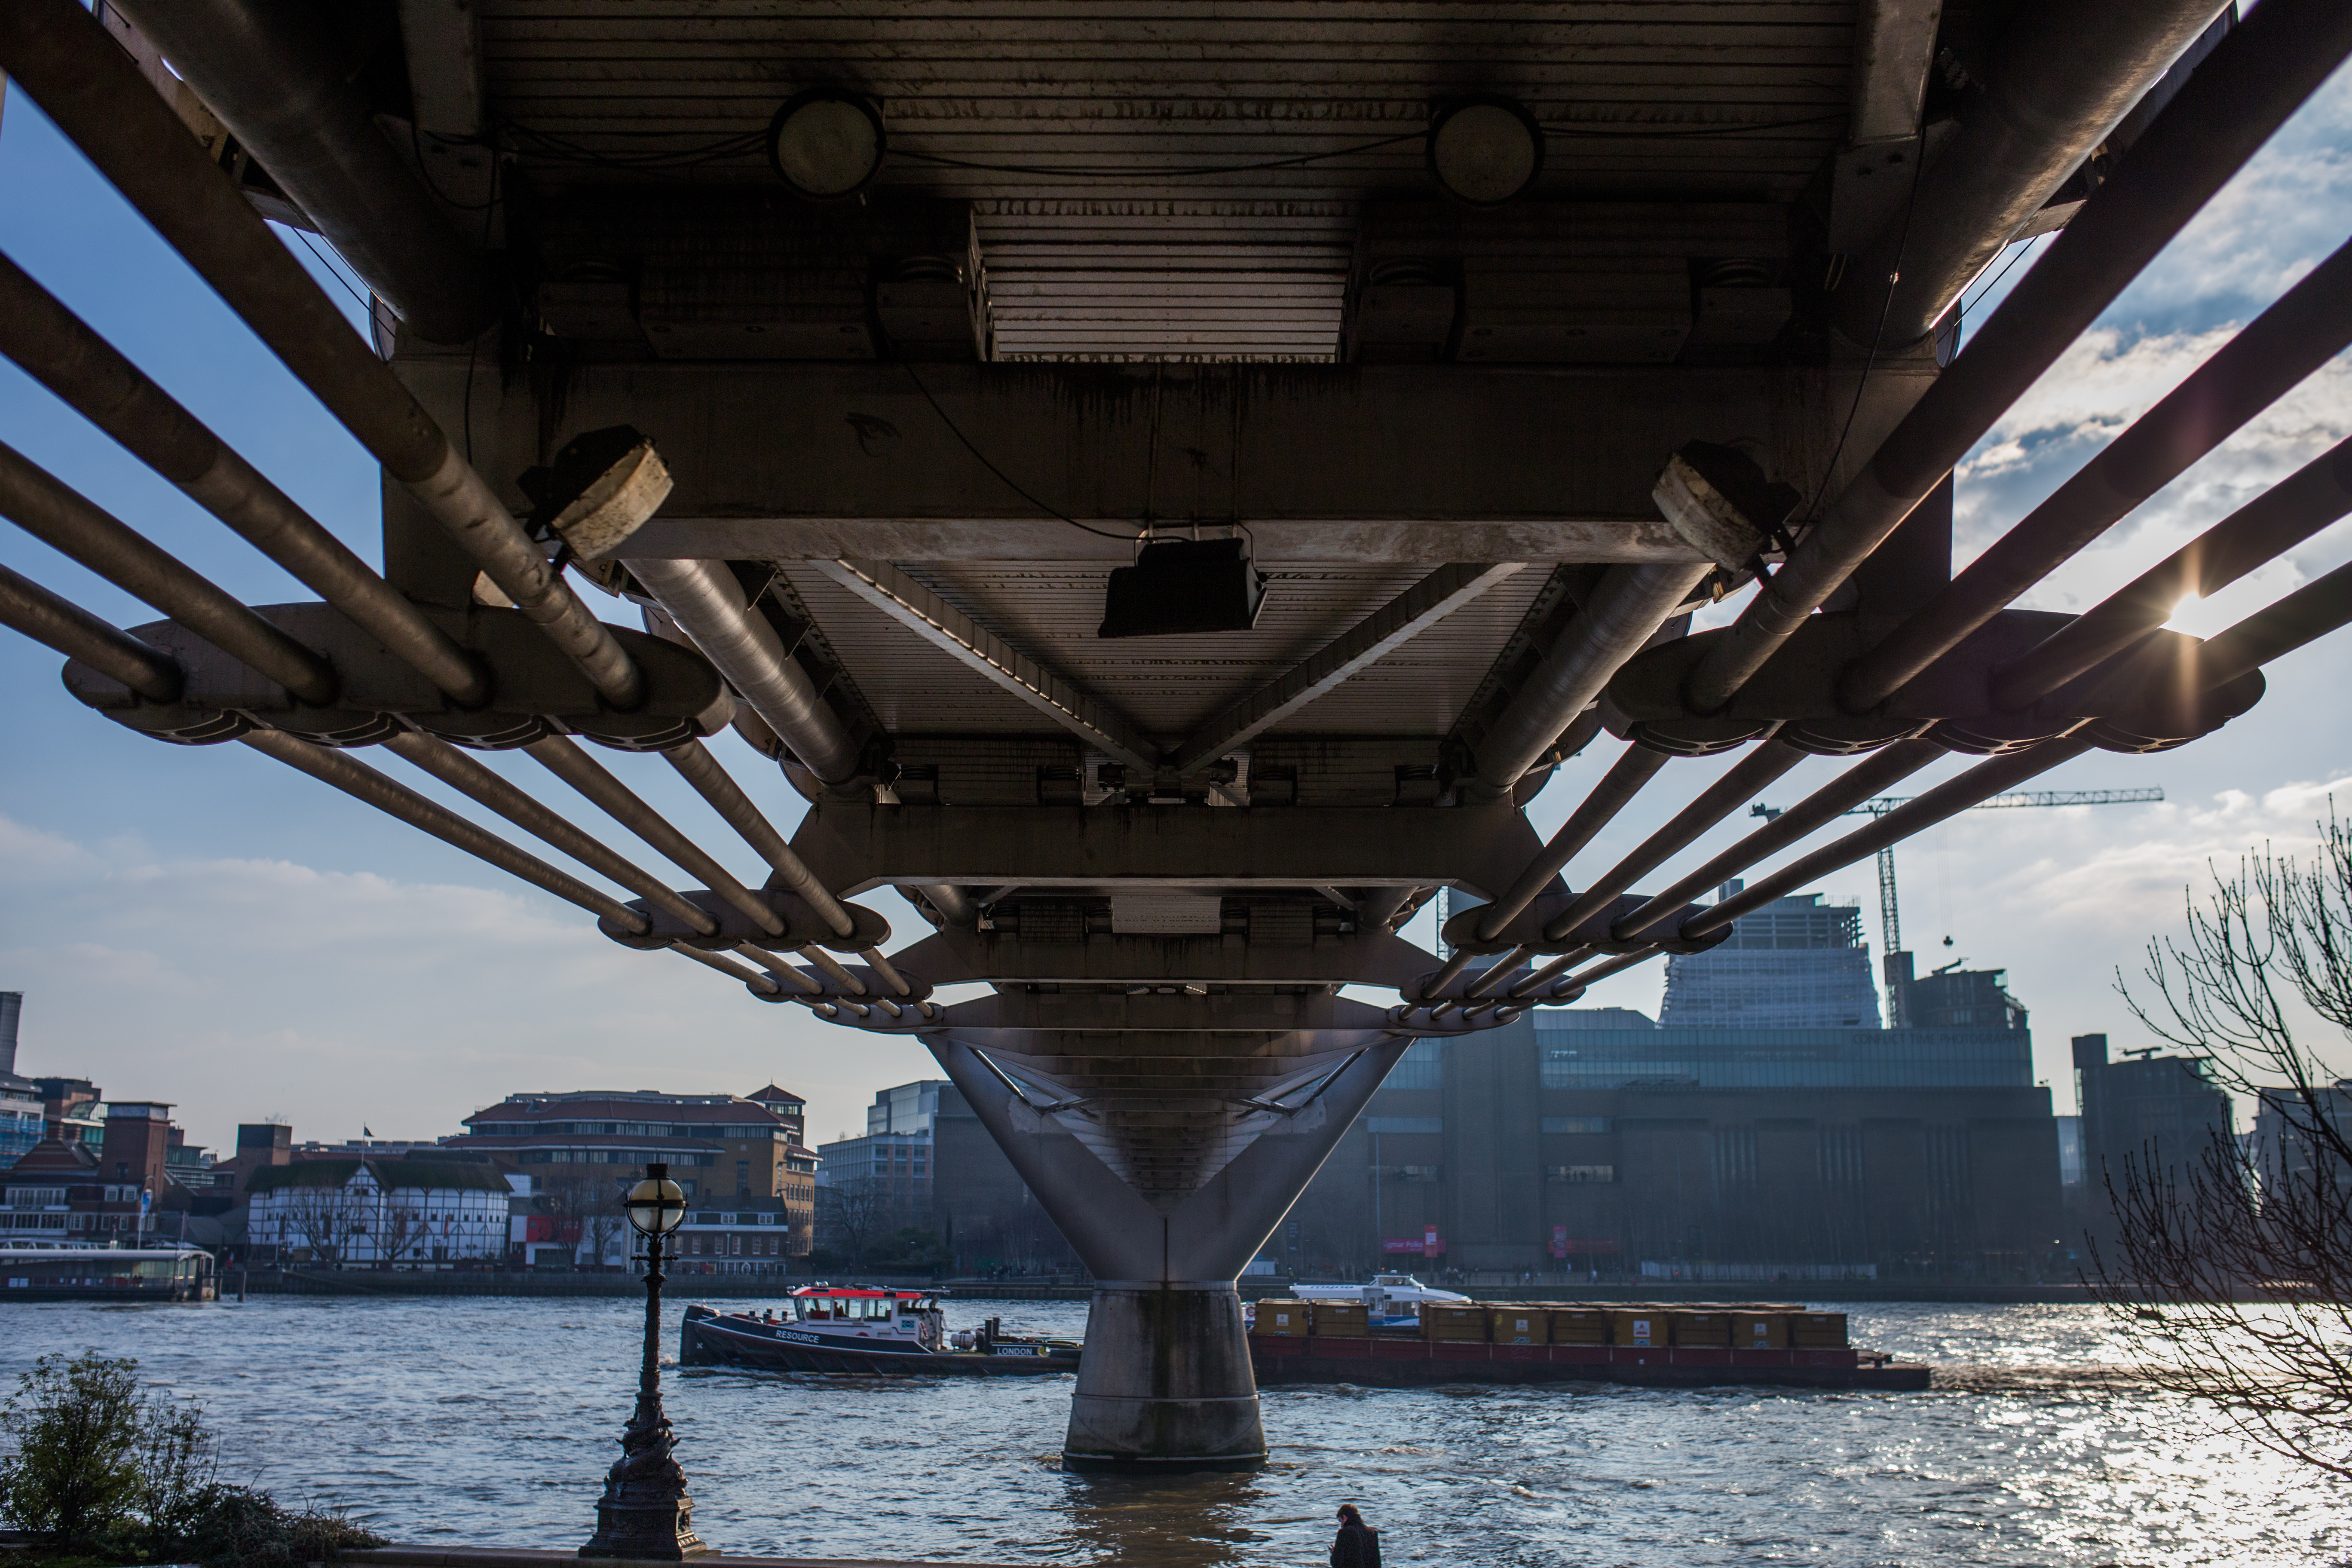
boat, bridge, city, river, aircraft, transport, vehicle, london, thames, riverside, millenium bridge, atmosphere of earth